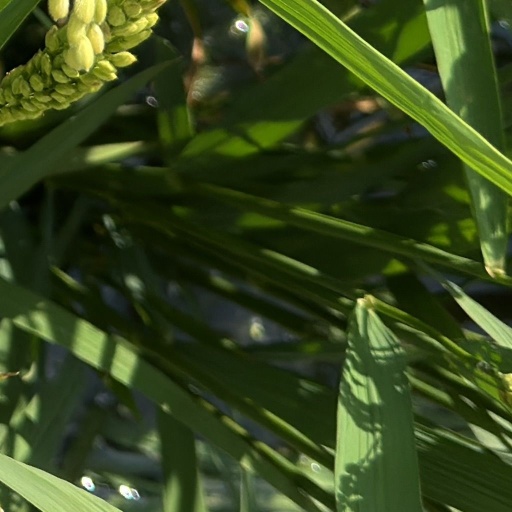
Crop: rice